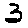
Label: 3